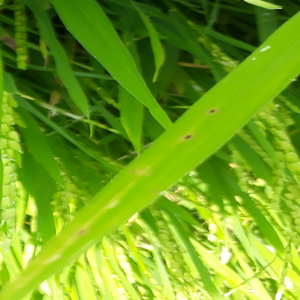
Disease: Brownspot